Dr Challoner's Grammar School

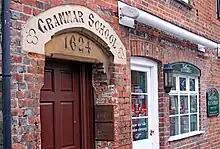
The original school building

The school was situated in Old Amersham for almost three centuries before moving, with the support of Buckinghamshire County Council, to its present position in Amersham-on-the Hill in 1905. At this time, the school embraced the principle of co-education for the first time which, according to the school's first prospectus in 1906, was "practically universal in America". Each year the boys at Challoner's celebrate Founder's Day where they attend St Mary's Church in Old Amersham where Robert Chaloner was rector.